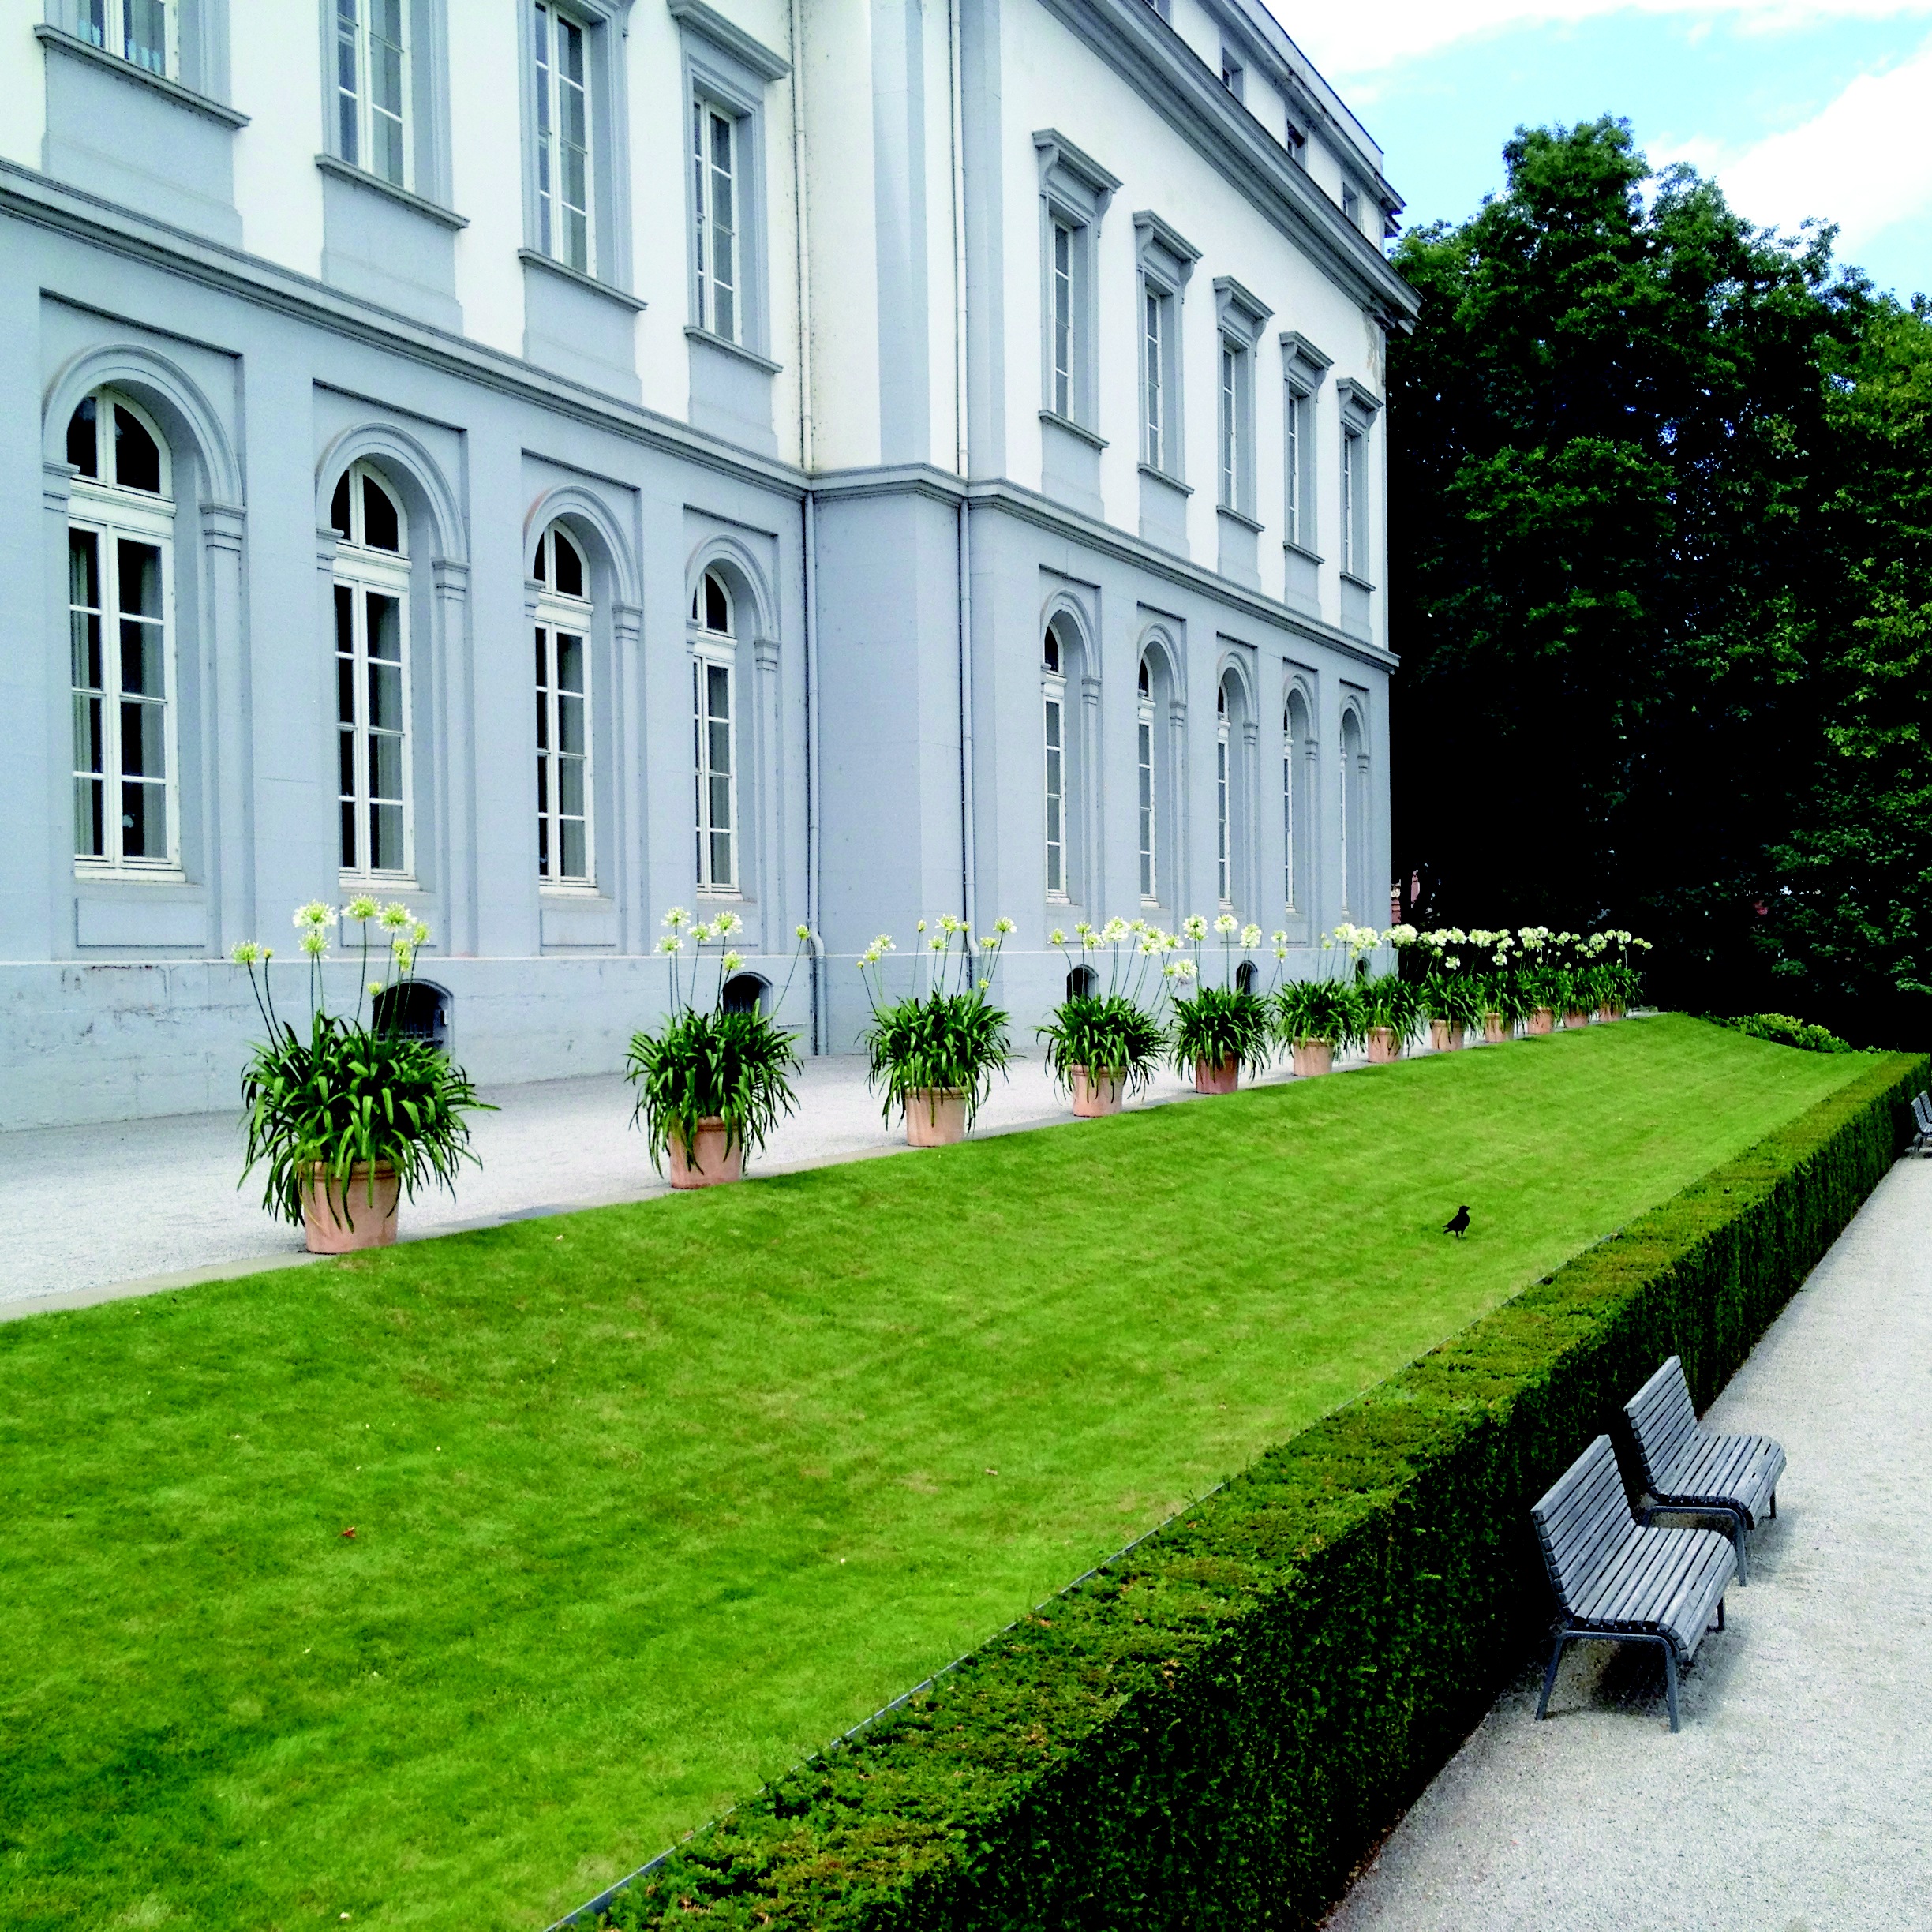
grass, architecture, lawn, mansion, house, building, home, walk, backyard, castle, facade, property, garden, park bench, flowers, courtyard, germany, estate, yard, potted plants, koblenz, hedge, castle park, schlossgarten, stately home, castle facade, residential area, landscape architect, castle koblenz